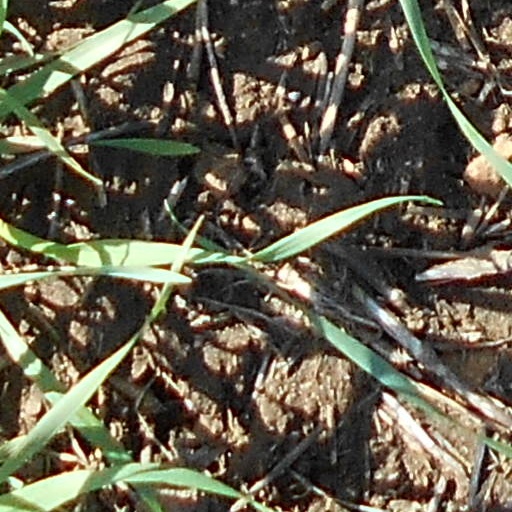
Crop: wheat